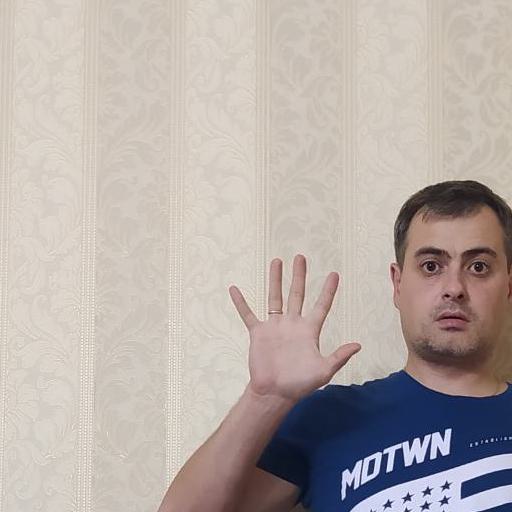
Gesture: palm